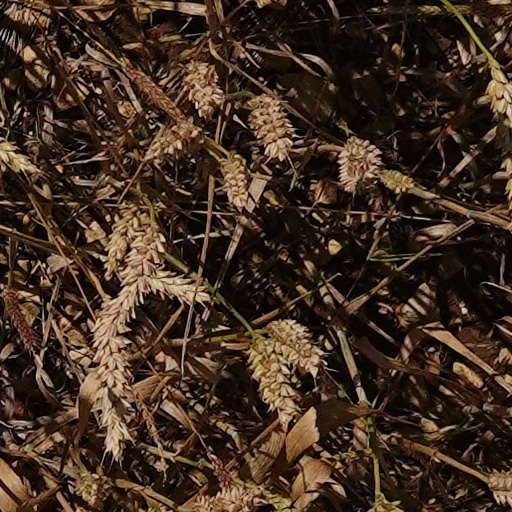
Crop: wheat